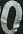
Number: 0